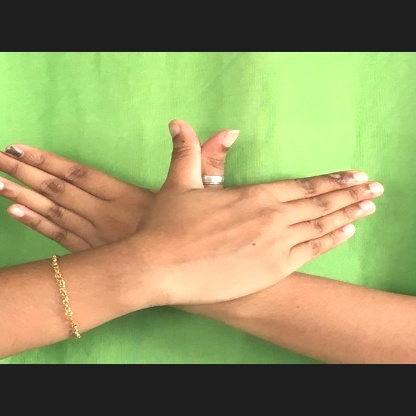
Mudra: Garuda